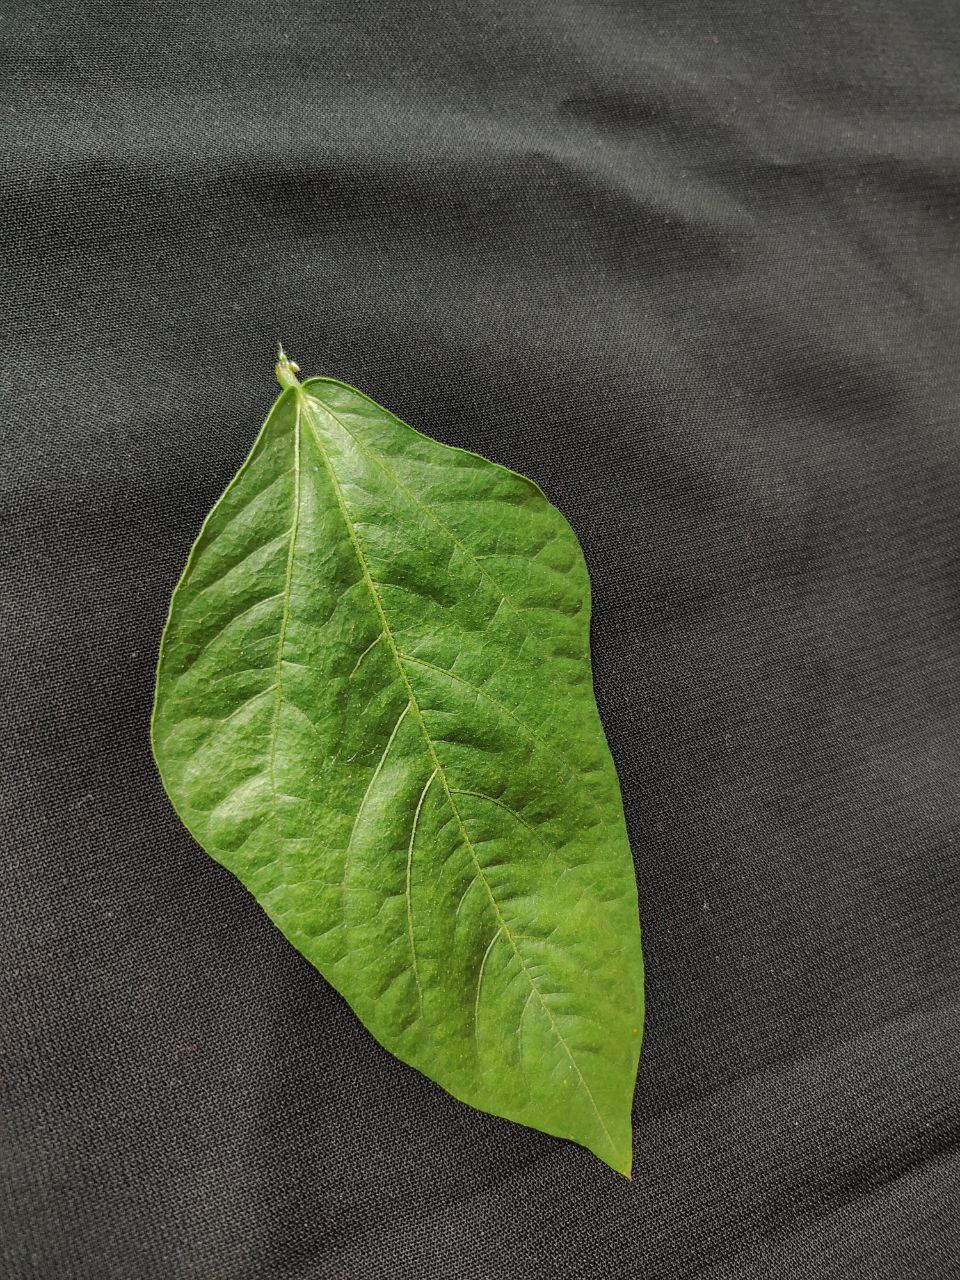
Crop: cowpea
Leaf condition: Fresh Leaf